Aleksandar Vučić

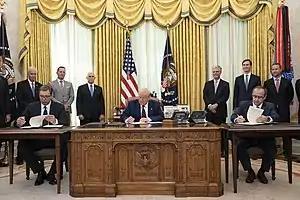
Vučić (left), Donald Trump, President of the United States (middle), and Avdullah Hoti, Prime Minister of Kosovo (right), signing the 2020 Kosovo and Serbia economic agreement in the White House

Vučić announced his candidacy in the presidential election on 14 February 2017, despite earlier statements that he would not run. According to the Constitution, Serbia is a parliamentary republic in which the presidency is largely ceremonial with no significant executive power.